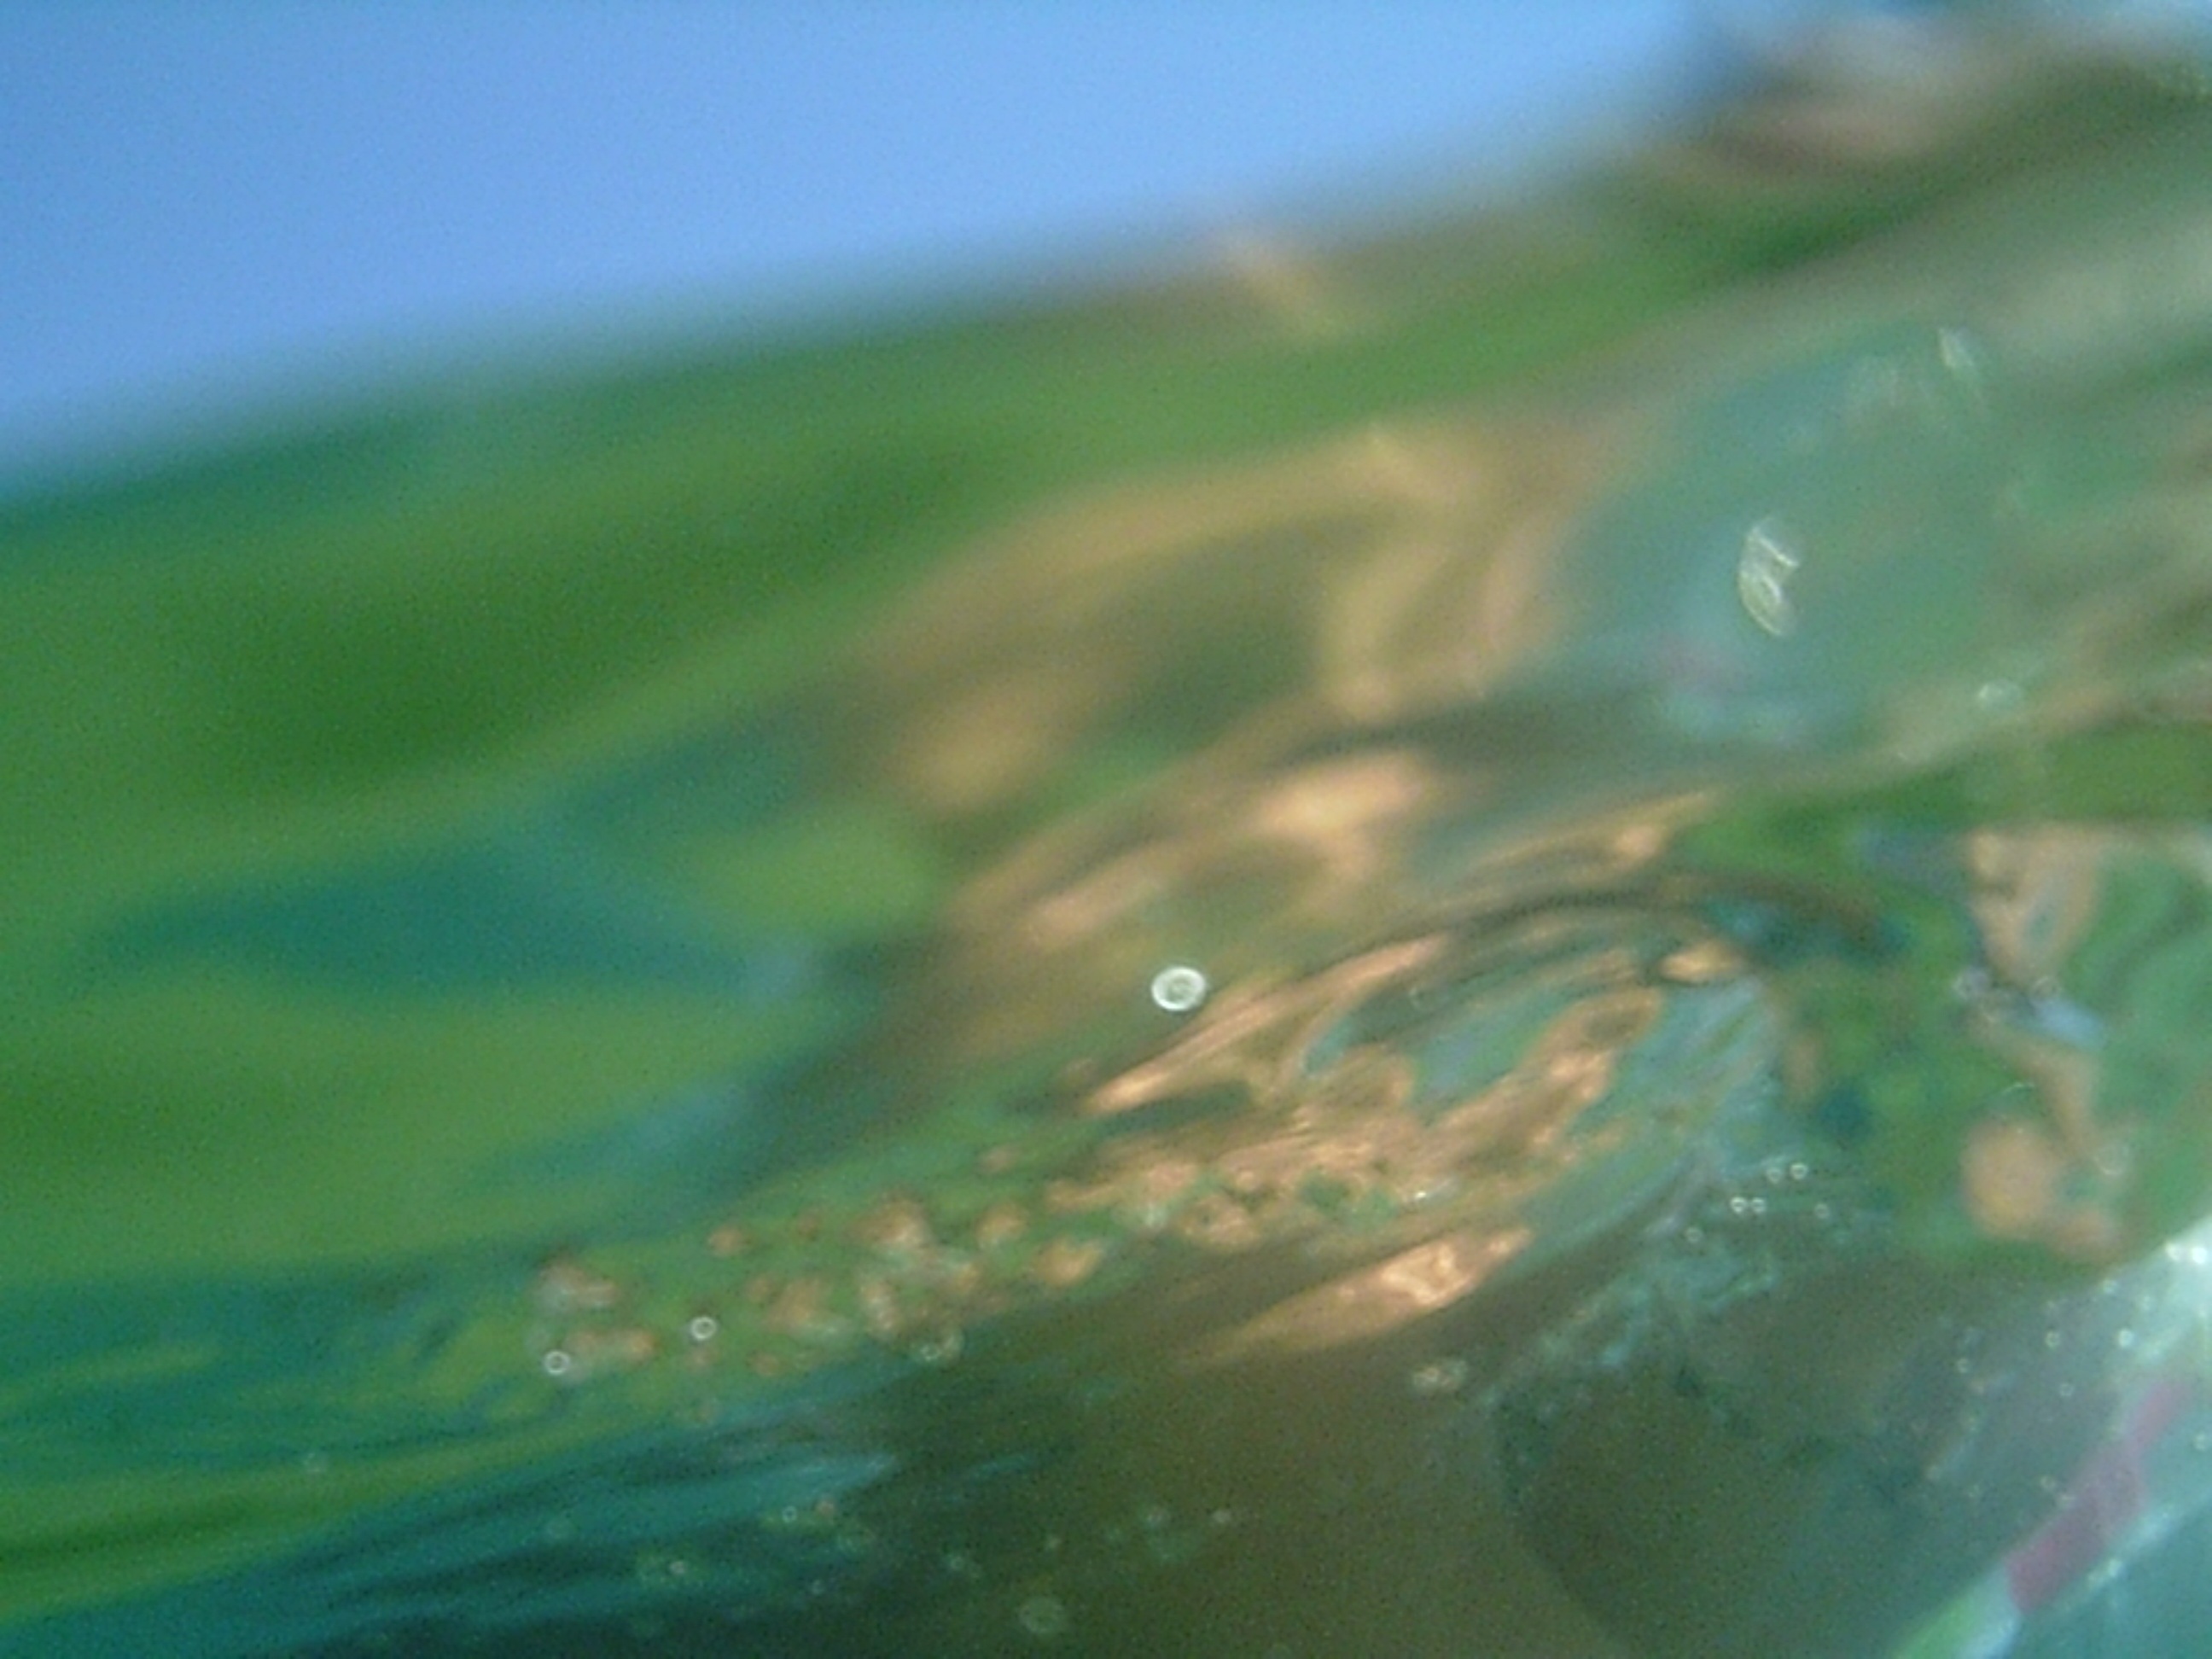
sea, water, nature, drop, sunlight, leaf, wave, underwater, green, reflection, biology, blue, close up, turquoise, algae, macro photography, water surface